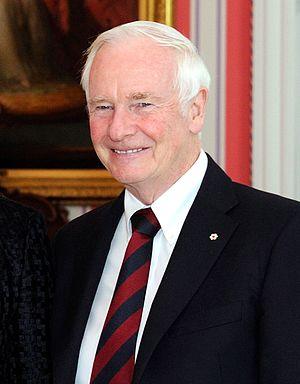
Ambassadeur d'Estonie Marina Kaljurand à Ottawa (Ontario, Canada), présentant ses lettres de créance au gouverneur général du Canada David Johnston.
David Lloyd Johnston, né le 28 juin 1941 à Sudbury, est un homme d'État canadien. Il est le 28ᵉ gouverneur général du Canada, en fonction du 1ᵉʳ octobre 2010 au 2 octobre 2017.